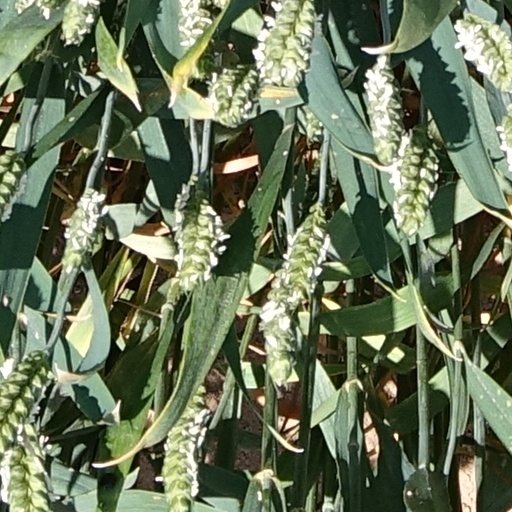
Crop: wheat